Lonely Road (film)

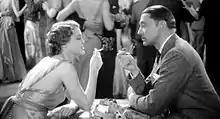
Victoria Hopper and Clive Brook meet in a dance hall

Lonely Road is a 1936 British crime drama film directed by James Flood and starring Clive Brook, Victoria Hopper, Nora Swinburne, and Malcolm Keen. It was shot at Ealing Studios in London. The film was released in the United States as Scotland Yard Commands.